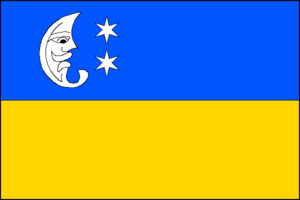
Bousín est une commune du district de Prostějov, dans la région d'Olomouc, en République tchèque. Sa population s'élevait à 133 habitants en 2018.